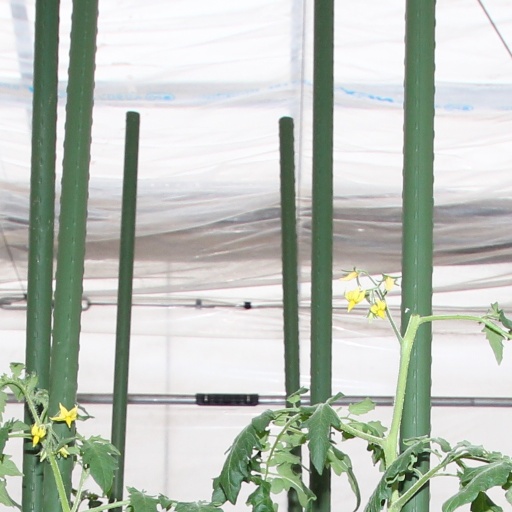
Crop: tomato